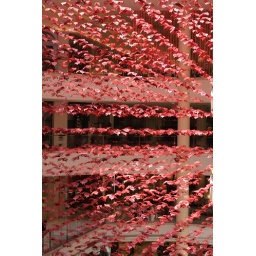
Grand pink paper butterfly decoration in Gaysorn, Bangkok